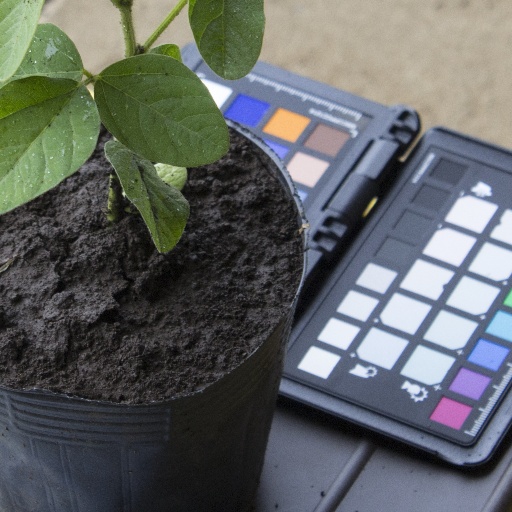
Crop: soybean